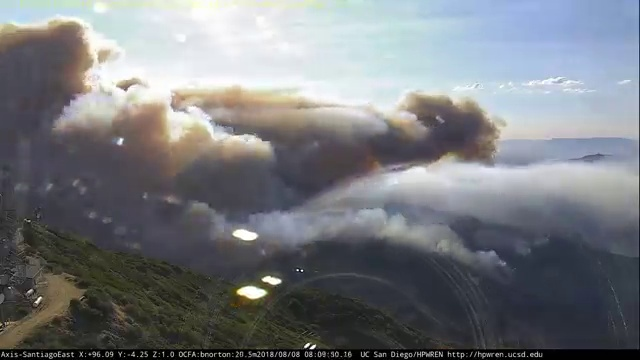
Fire: no
Smoke: yes